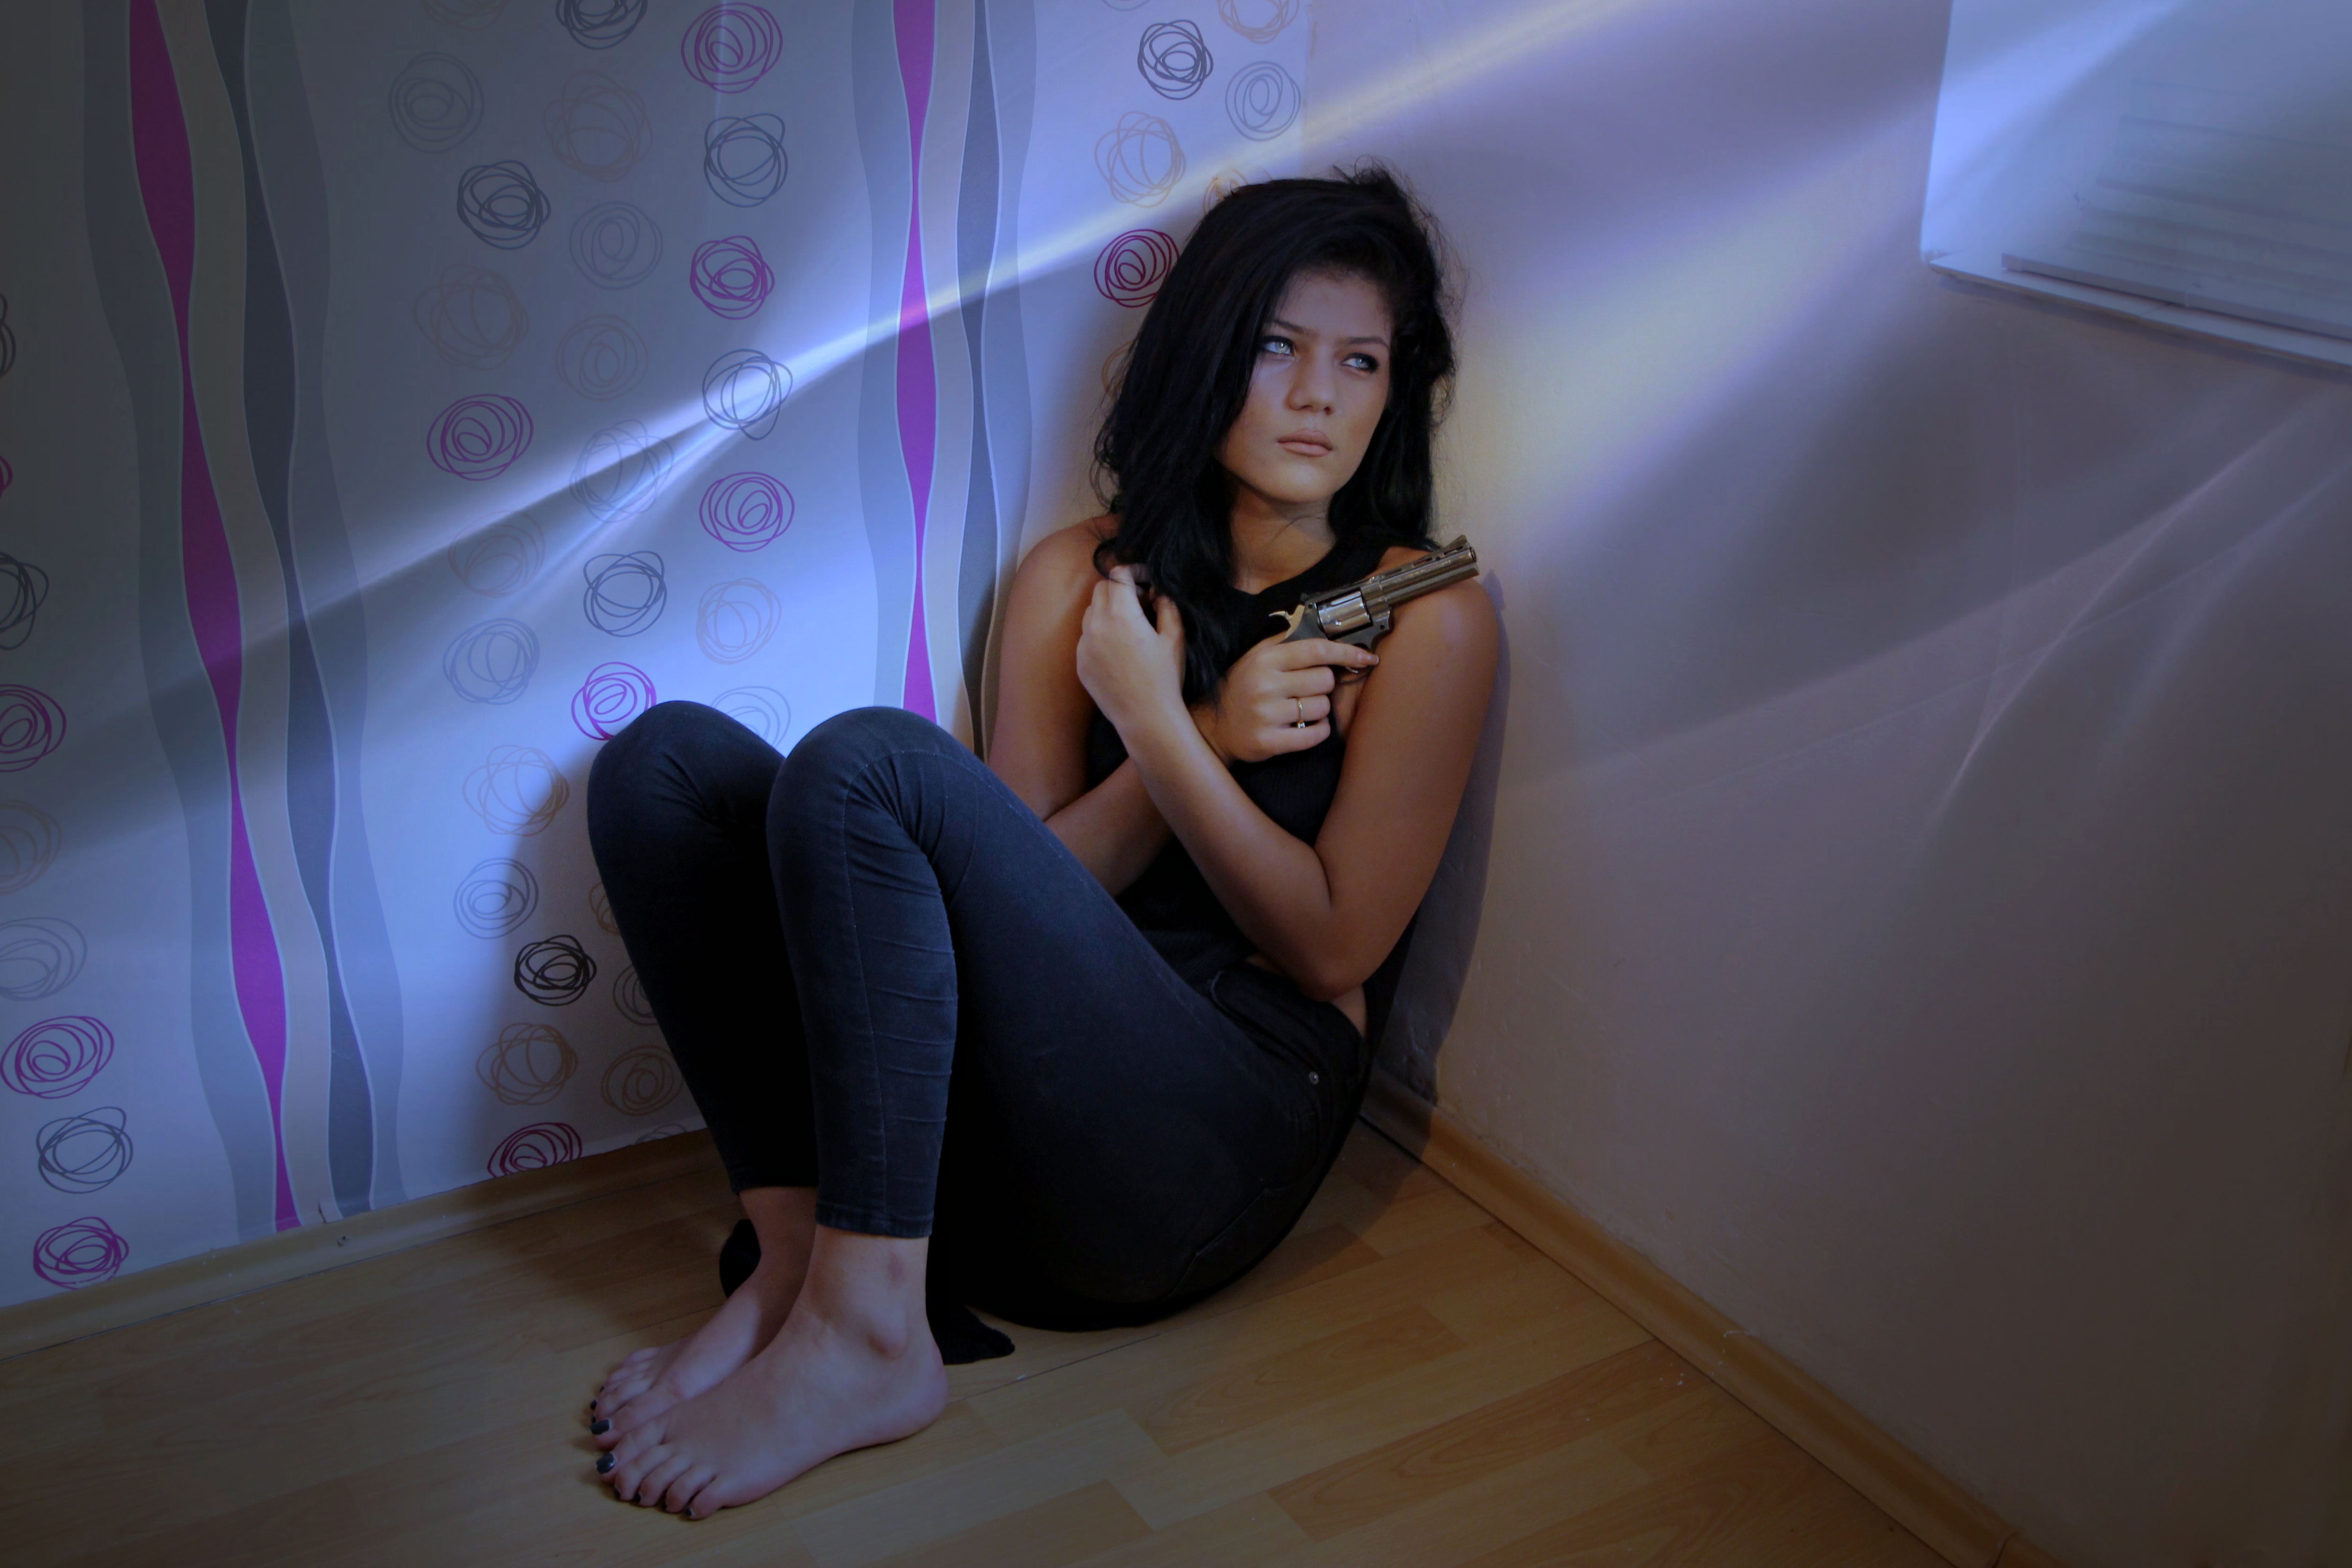
person, girl, photography, leg, sadness, model, sitting, fashion, lady, weapon, human body, black hair, fear, thigh, beauty, image, crime, regret, pistol, abdomen, photo shoot, human positions